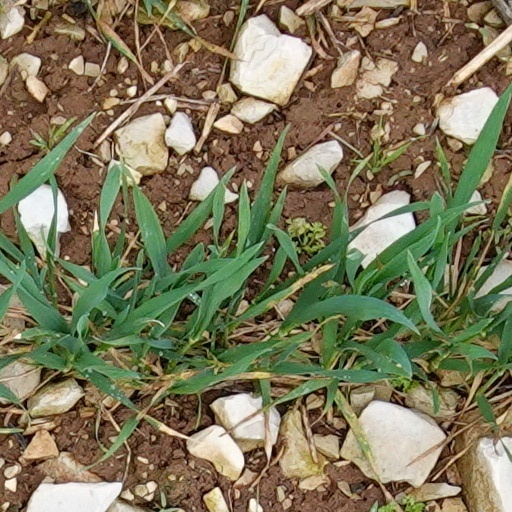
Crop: wheat